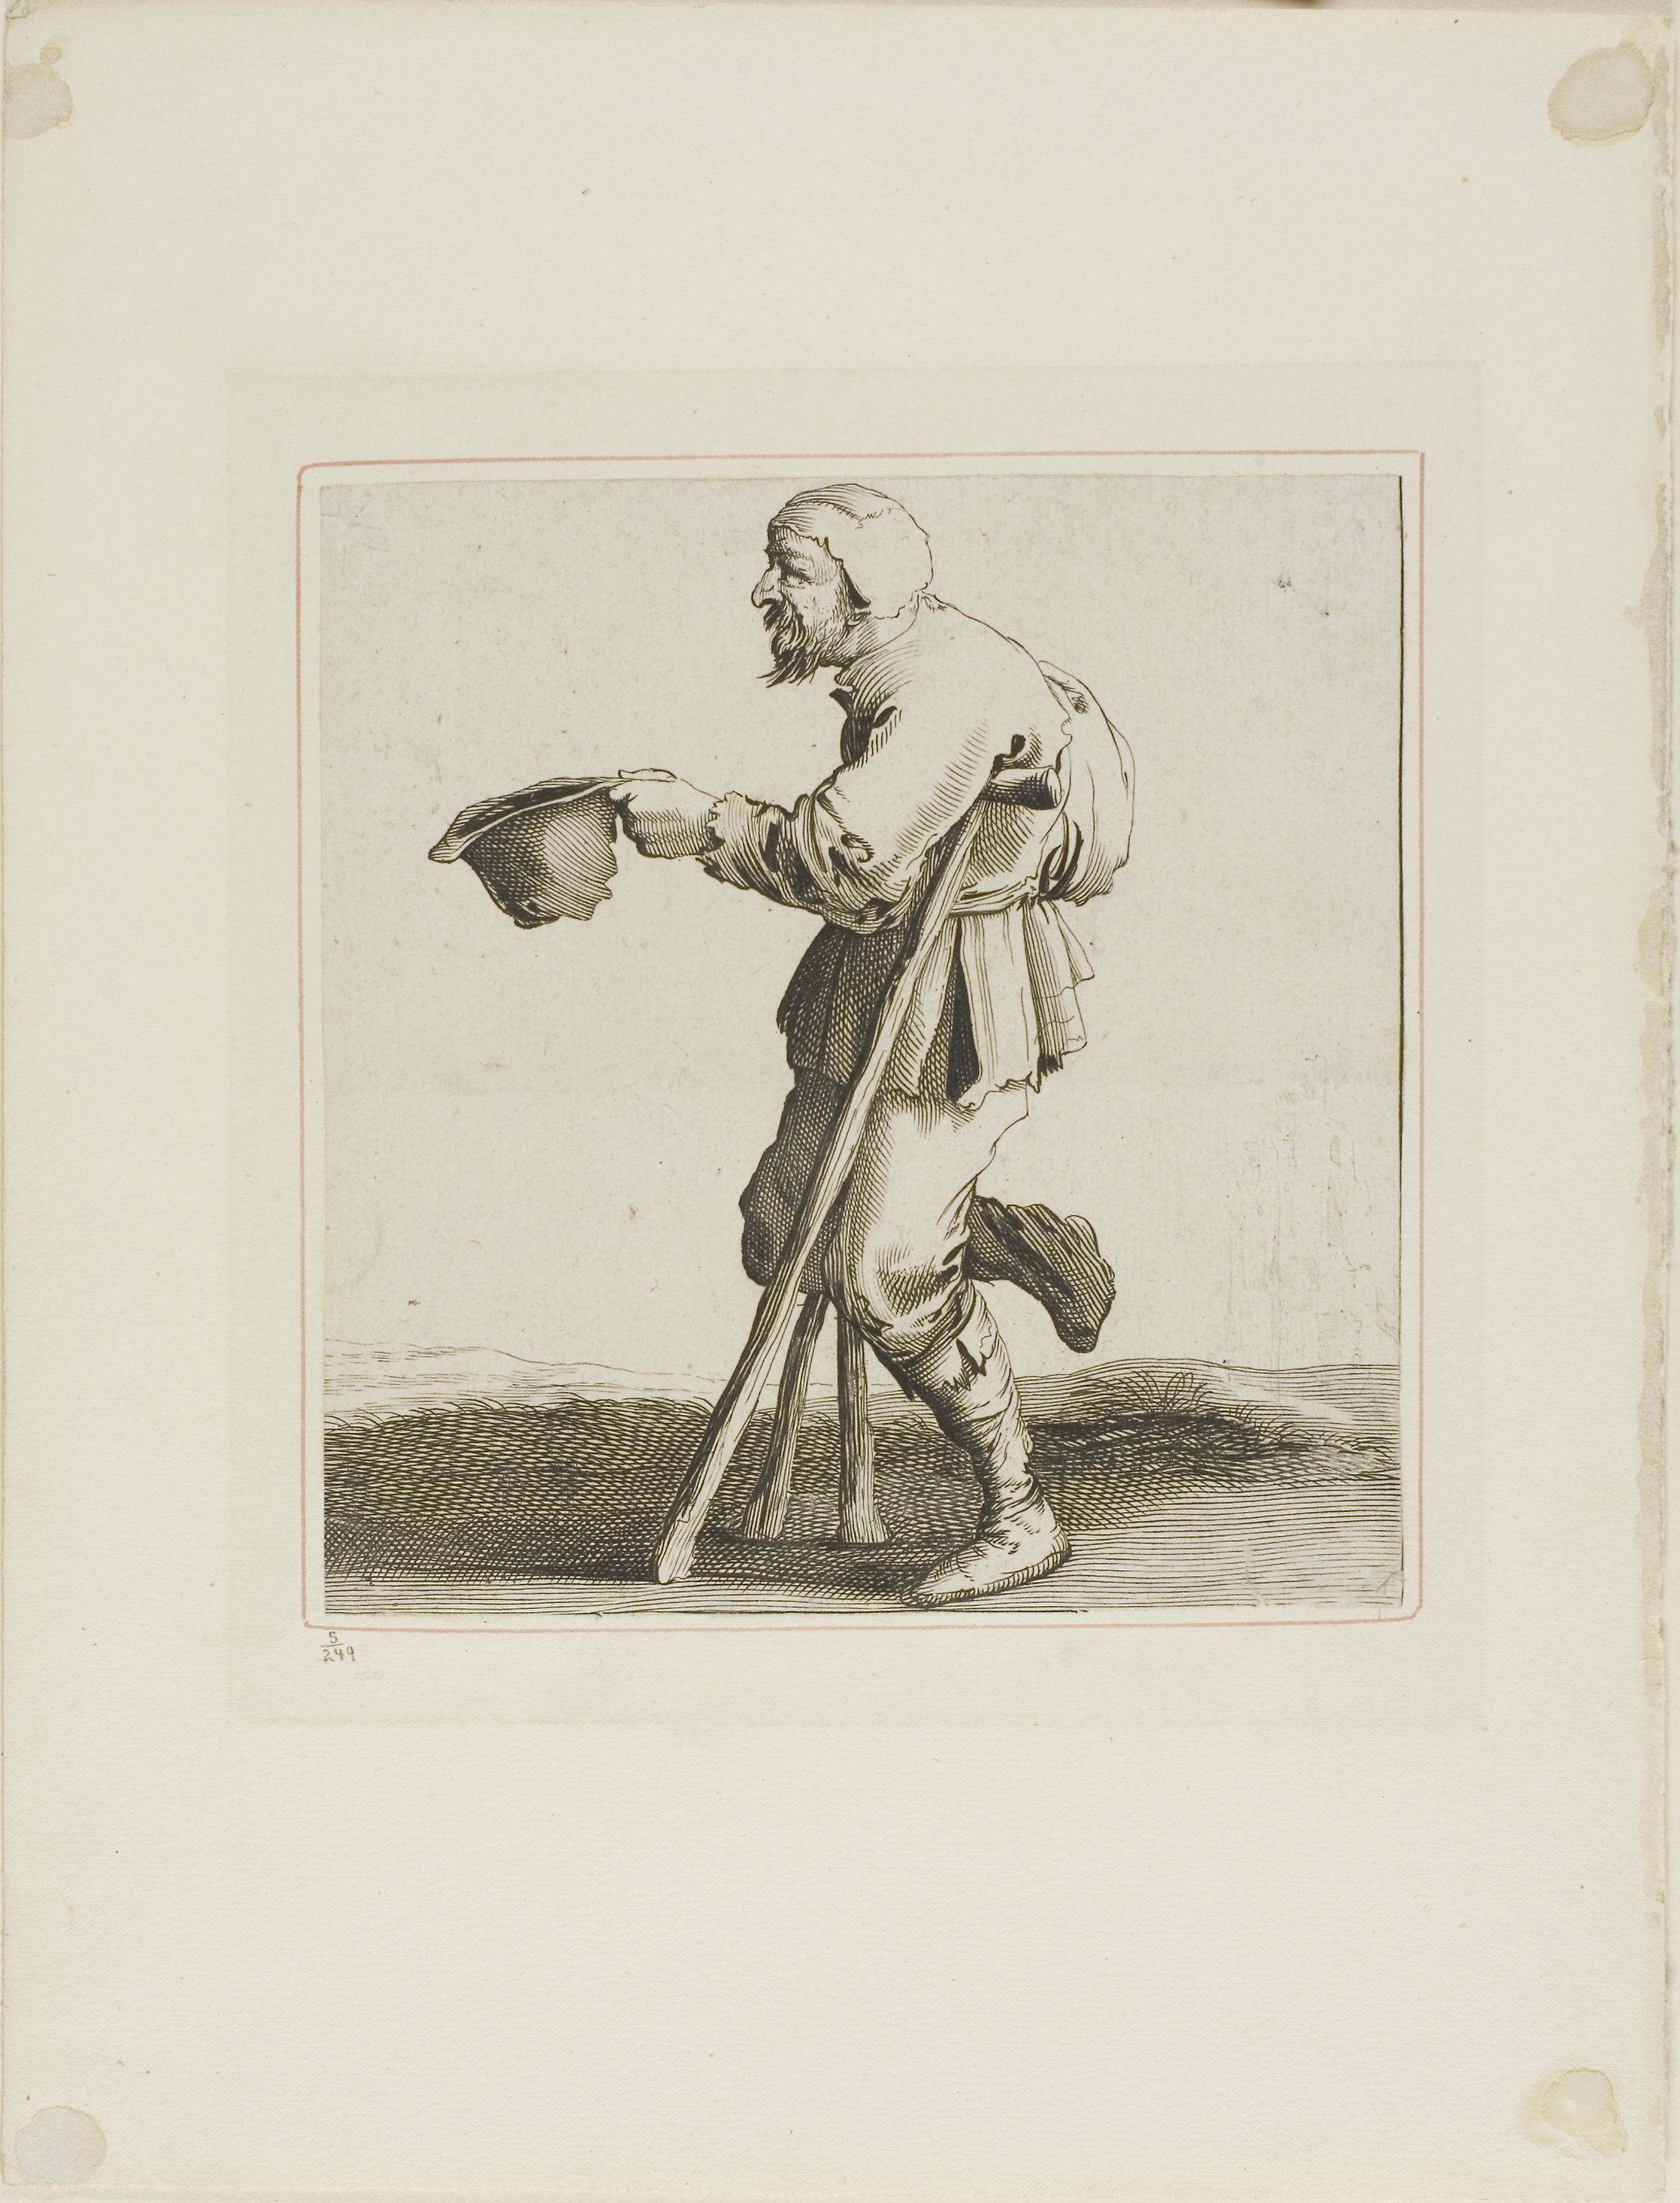
art, drawing, artwork, illustration, visual arts, picture frame, figure drawing